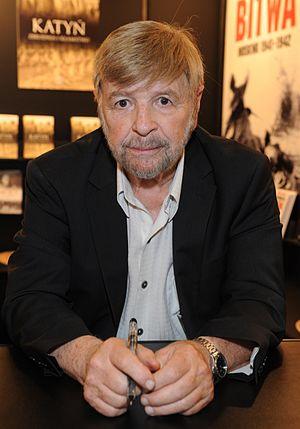
Le président de la Knesset est un député élu par ses pairs, qui a un rôle de direction des débats et d’organisation des travaux de la Knesset, le parlement monocaméral de l'État d'Israël.